History of Asturias

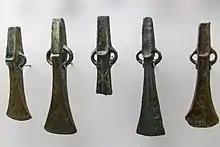
Axes from the Late Bronze Age, on display at the Archaeological Museum of Asturias.

Asturias was inhabited by humans since the Lower Paleolithic (100,000 years ago), from the Acheulean to the Mousterian. There are rock paintings that date back 30,000 years and correspond to the Solutrean, Magdalenian, and Aurignacian cultures of the Upper Paleolithic and typical of both the peoples of the Cantabrian Mountains and Southern France.